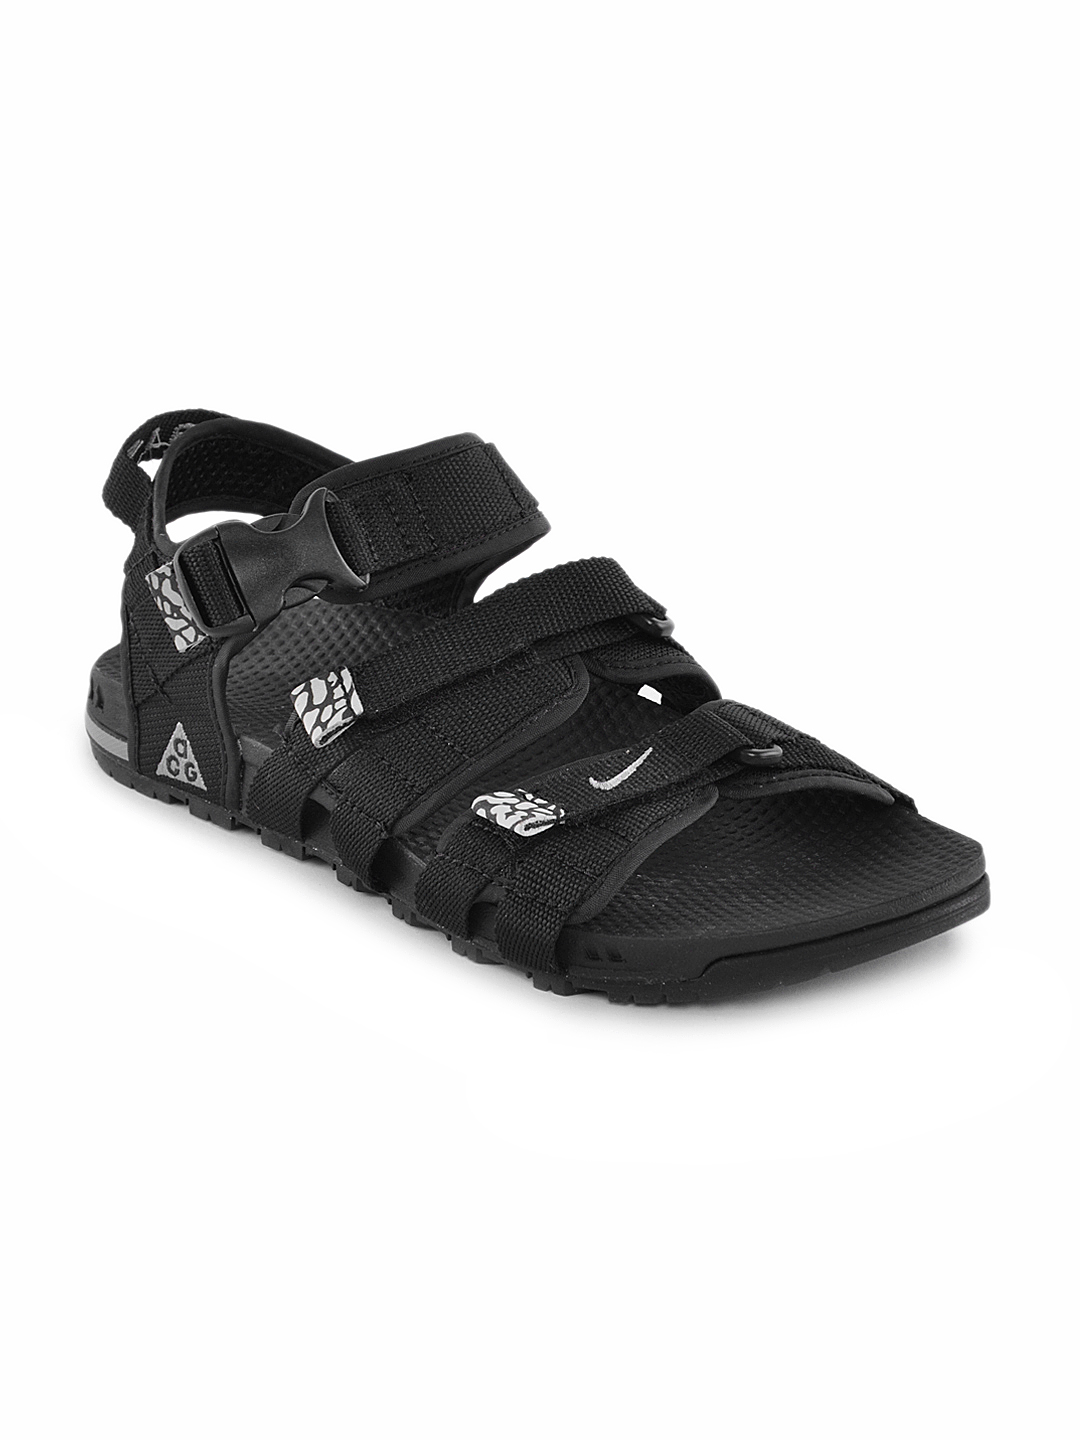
Nike Men Black Air Deschutz Sandals
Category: Footwear / Sandal / Sports Sandals
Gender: Men
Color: Black
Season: Summer 2012
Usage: Casual